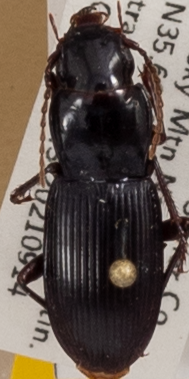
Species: Pterostichus acutipes acutipes
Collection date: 2021-09-14
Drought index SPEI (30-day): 1.442
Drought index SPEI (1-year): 1.28
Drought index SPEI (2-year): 2.09